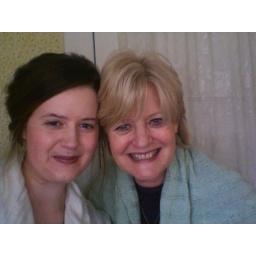
The girls in shawls in our old Victorian house in Asheville.